The Fools

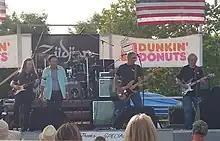
The Fools performing in Scituate, Massachusetts, 2015

The Fools are a Massachusetts rock band best known for the party atmosphere of their live performances and tongue-in-cheek original songs, covers and parodies.